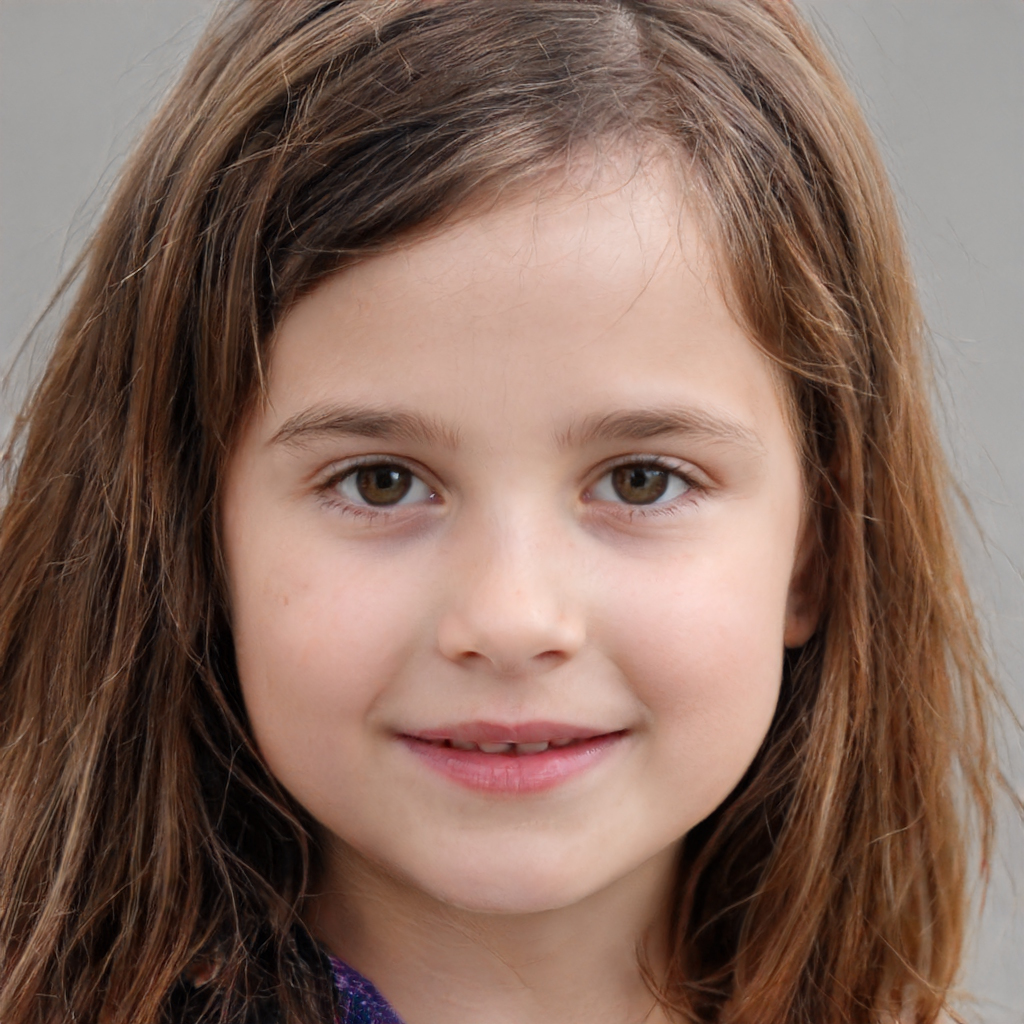
Label: Colored